Model minority

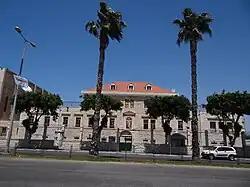
Catholic school in Haifa: High level Christian schools are among Israel's best performing educational institutions.

In Egypt, Copts have relatively higher educational attainment, relatively higher wealth index, and a stronger representation in white collar job types, but limited representation in security agencies. The majority of demographic, socioeconomic and health indicators are similar among Copts and Muslims. Historically; many Copts were accountants, and in 1961 Coptic Christians owned 51% of the Egyptian banks. A Pew Center study about religion and education around the world in 2016, found that around 36% of Egyptian Christians obtain a university degree in institutions of higher education.